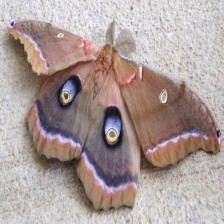
Species: POLYPHEMUS MOTH